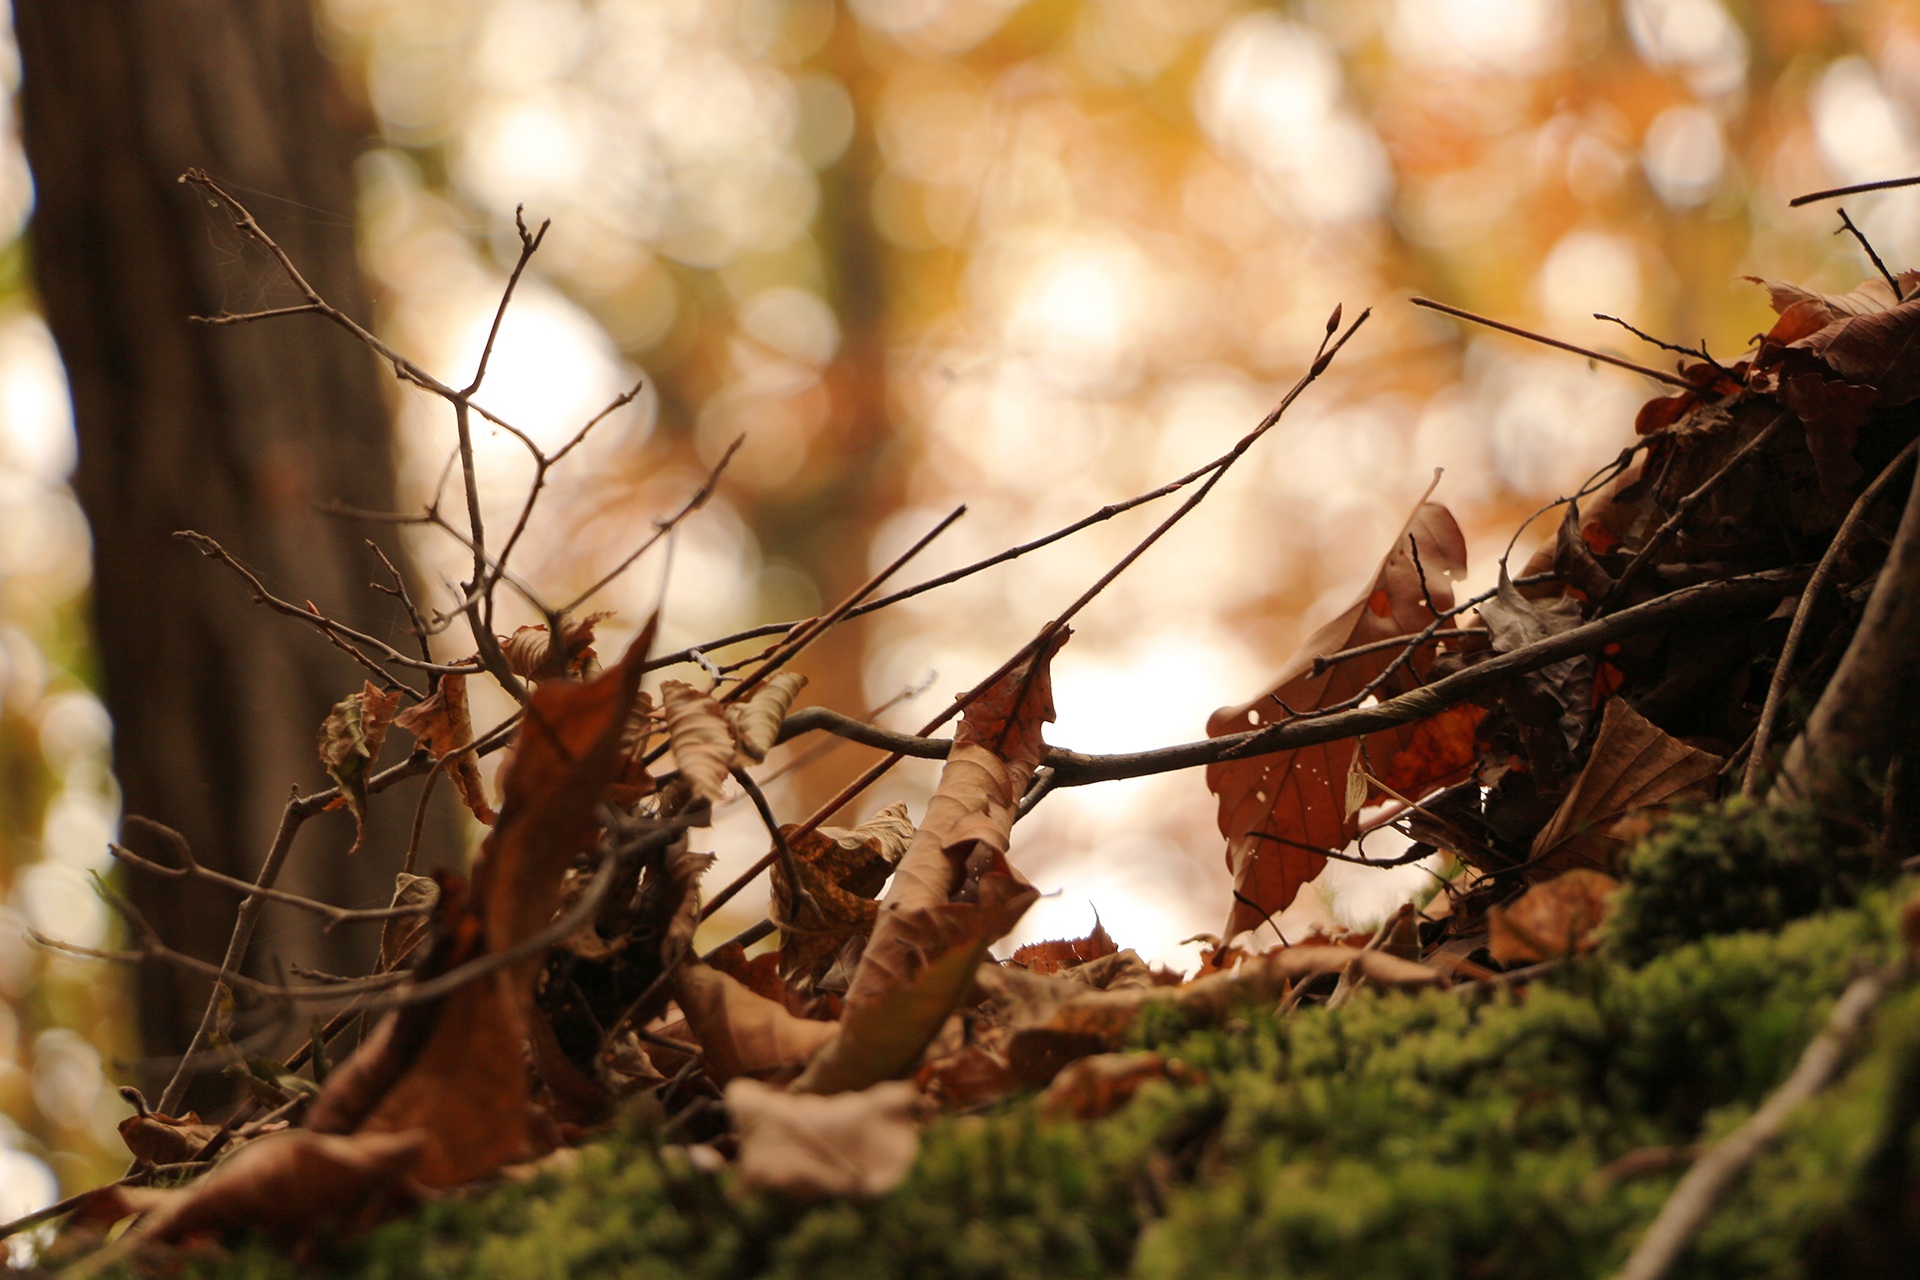
tree, nature, branch, plant, wood, sunlight, morning, leaf, flower, spring, autumn, flora, season, twig, leaves, autumn leaves, the leaves, woody plant